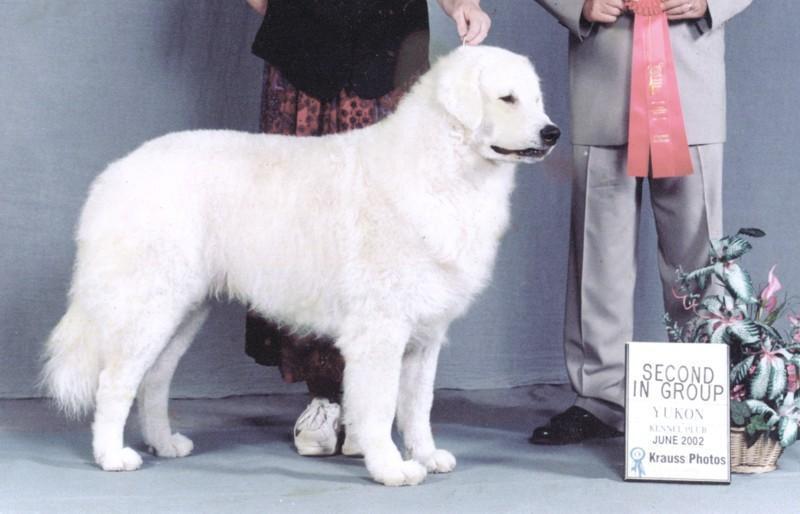
kuvasz